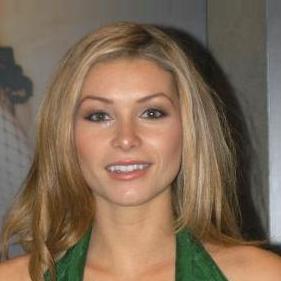
Age: 25